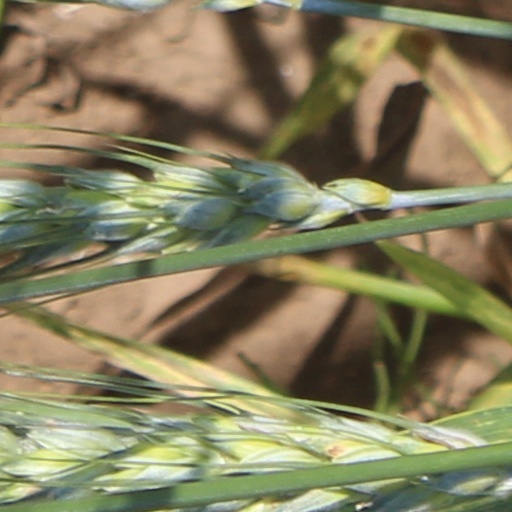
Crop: wheat